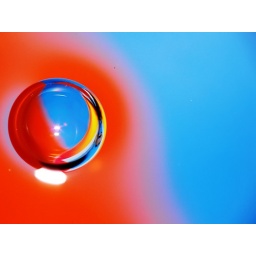
bubble floating on water surface, colorful paper about two inches underneath it...